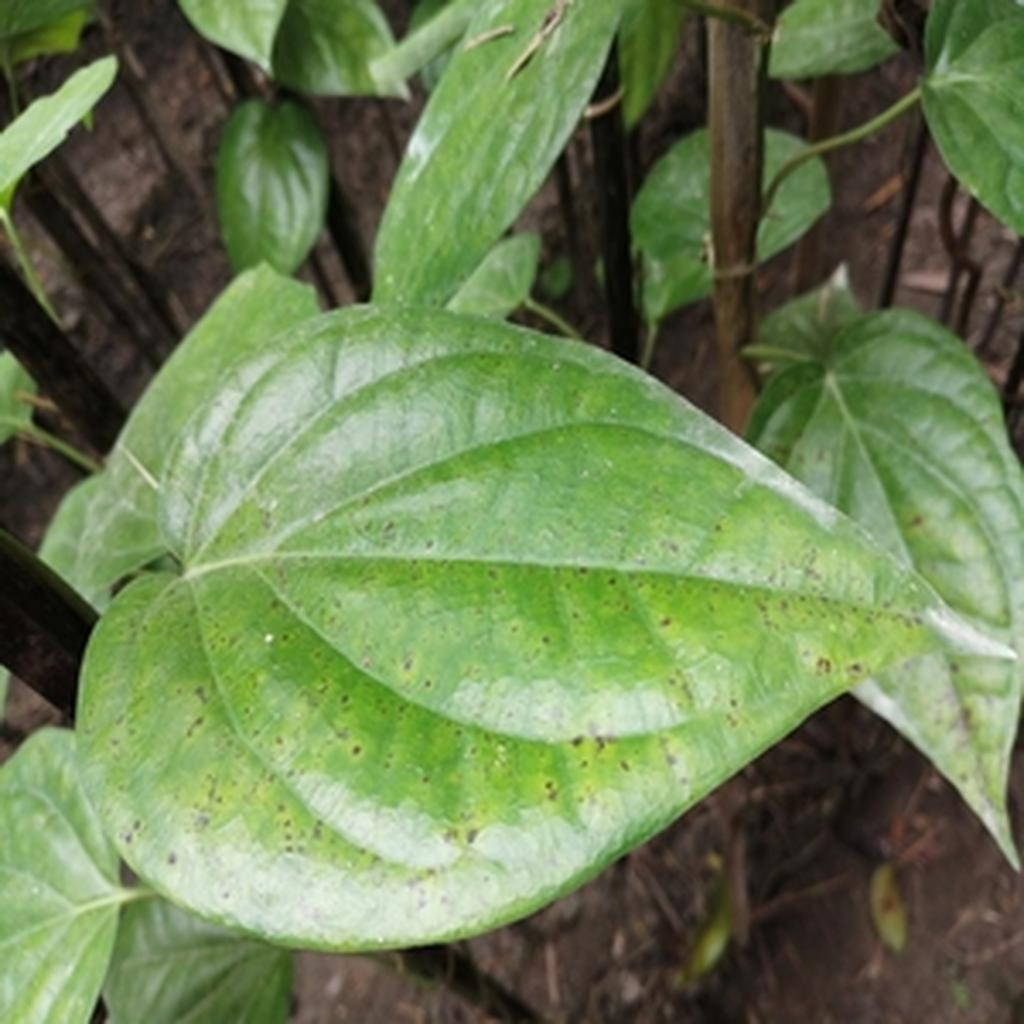
Label: Leaf_Spot